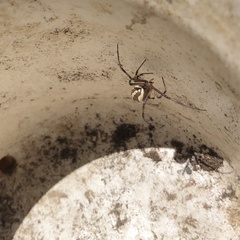
Species: Lactrodectus_hesperus